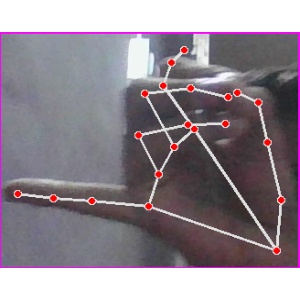
अक्षर: च